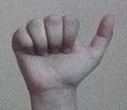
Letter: dhad